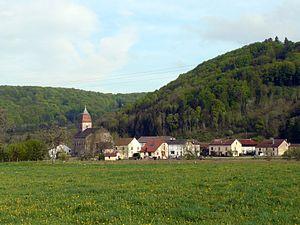
Vue du centre de Saint-Bresson (Haute-Saône, France)
Saint-Bresson est une commune française située dans le département de la Haute-Saône, en région Bourgogne-Franche-Comté.